Ramgarh district

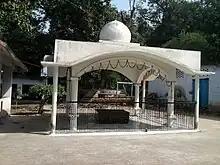
Mahatma Gandhi Samadhi Sathal, Ramgarh

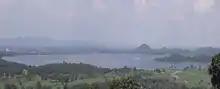
A view of Patratu Dam from the valley

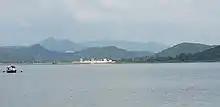
Nakari (Patratu) dam

The two-day grand Rajrappa Mahatsav is a tourism event organized for the promotion of the historic Rajrappa Temple of Jharkhand. With the joint efforts of Ramgarh District Administration, Central Coalfields Limited (CCL) authorities, CSR of corporate houses and Chinamastika Temple Administration, it was marked as a huge success on the first attempt. Many renowned artists including Abhijit Bhatacharya, Pooja Gaitonde, Chetan Joshi, Padamshree Mukund Nayak, Megha Dalton, and Bharat Sharma performed during the Mohatsav. The event was held for the first time on 25 and 26 February 2017.